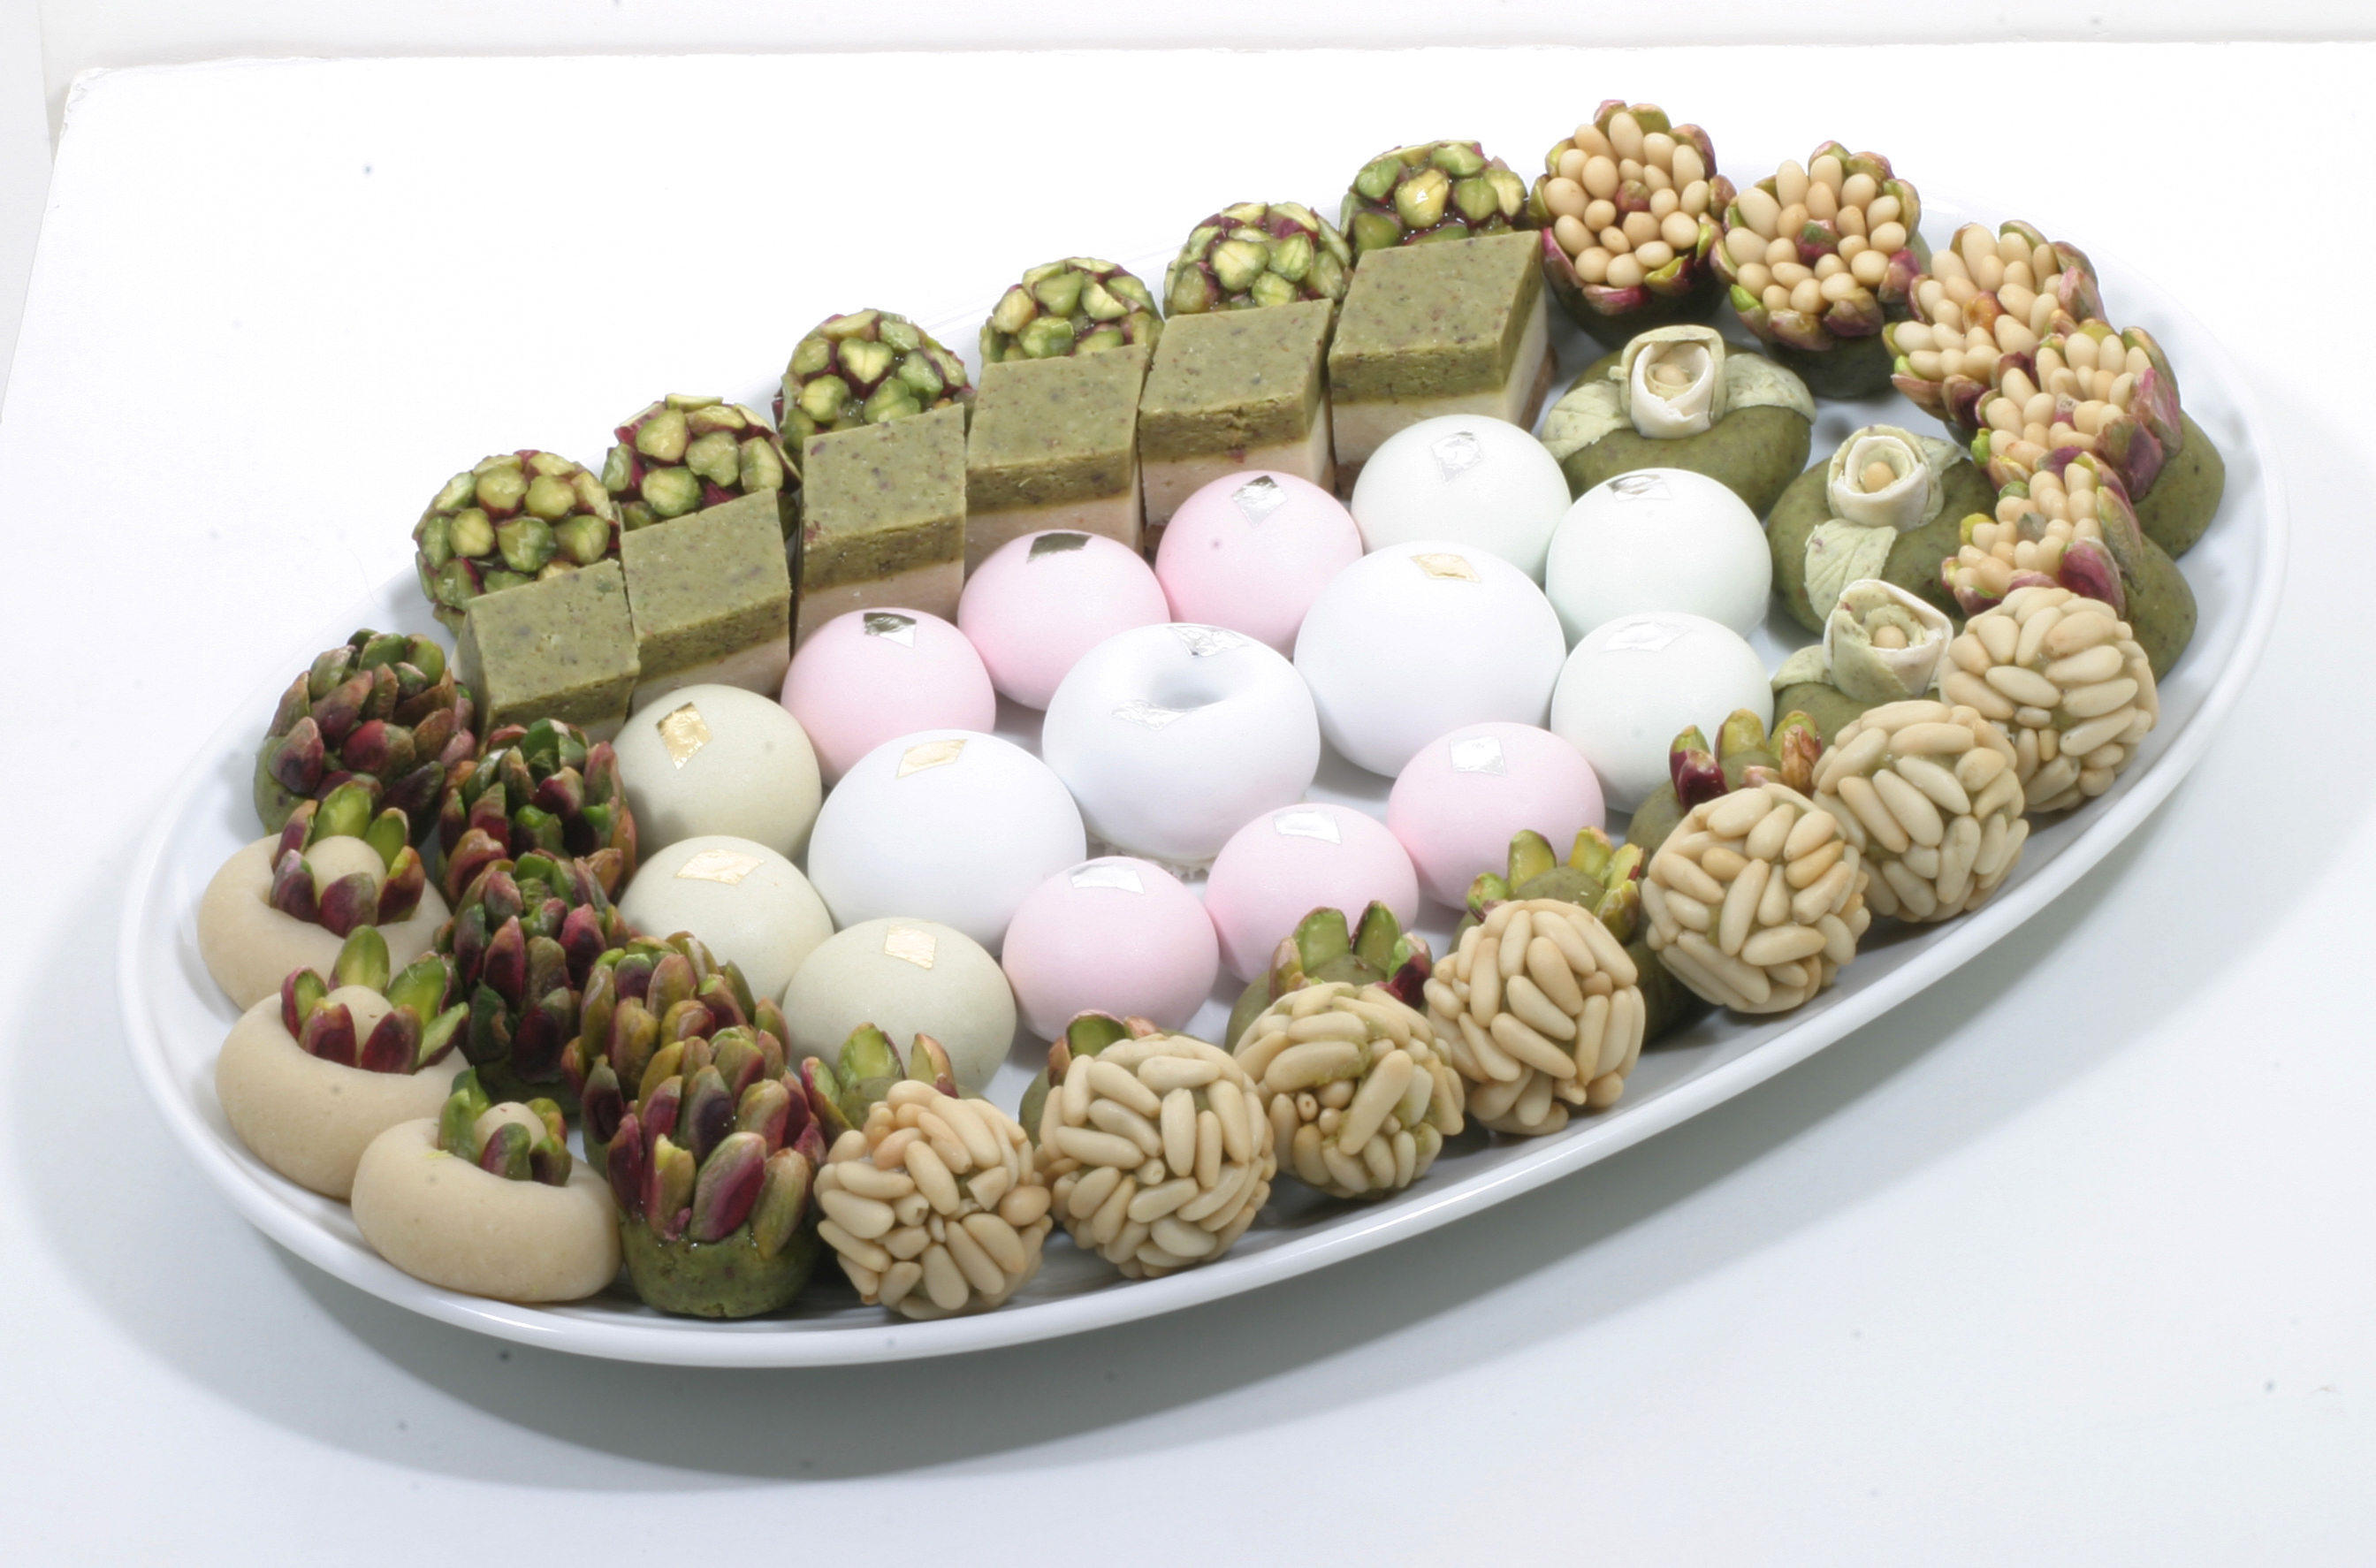
cake, pastry, delight, almond, hazelnut, pistachio, flour, chocolate, food, egg, cuisine, ingredient, finger food, commodity, bead